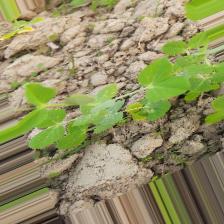
Label: Powdery Mildew